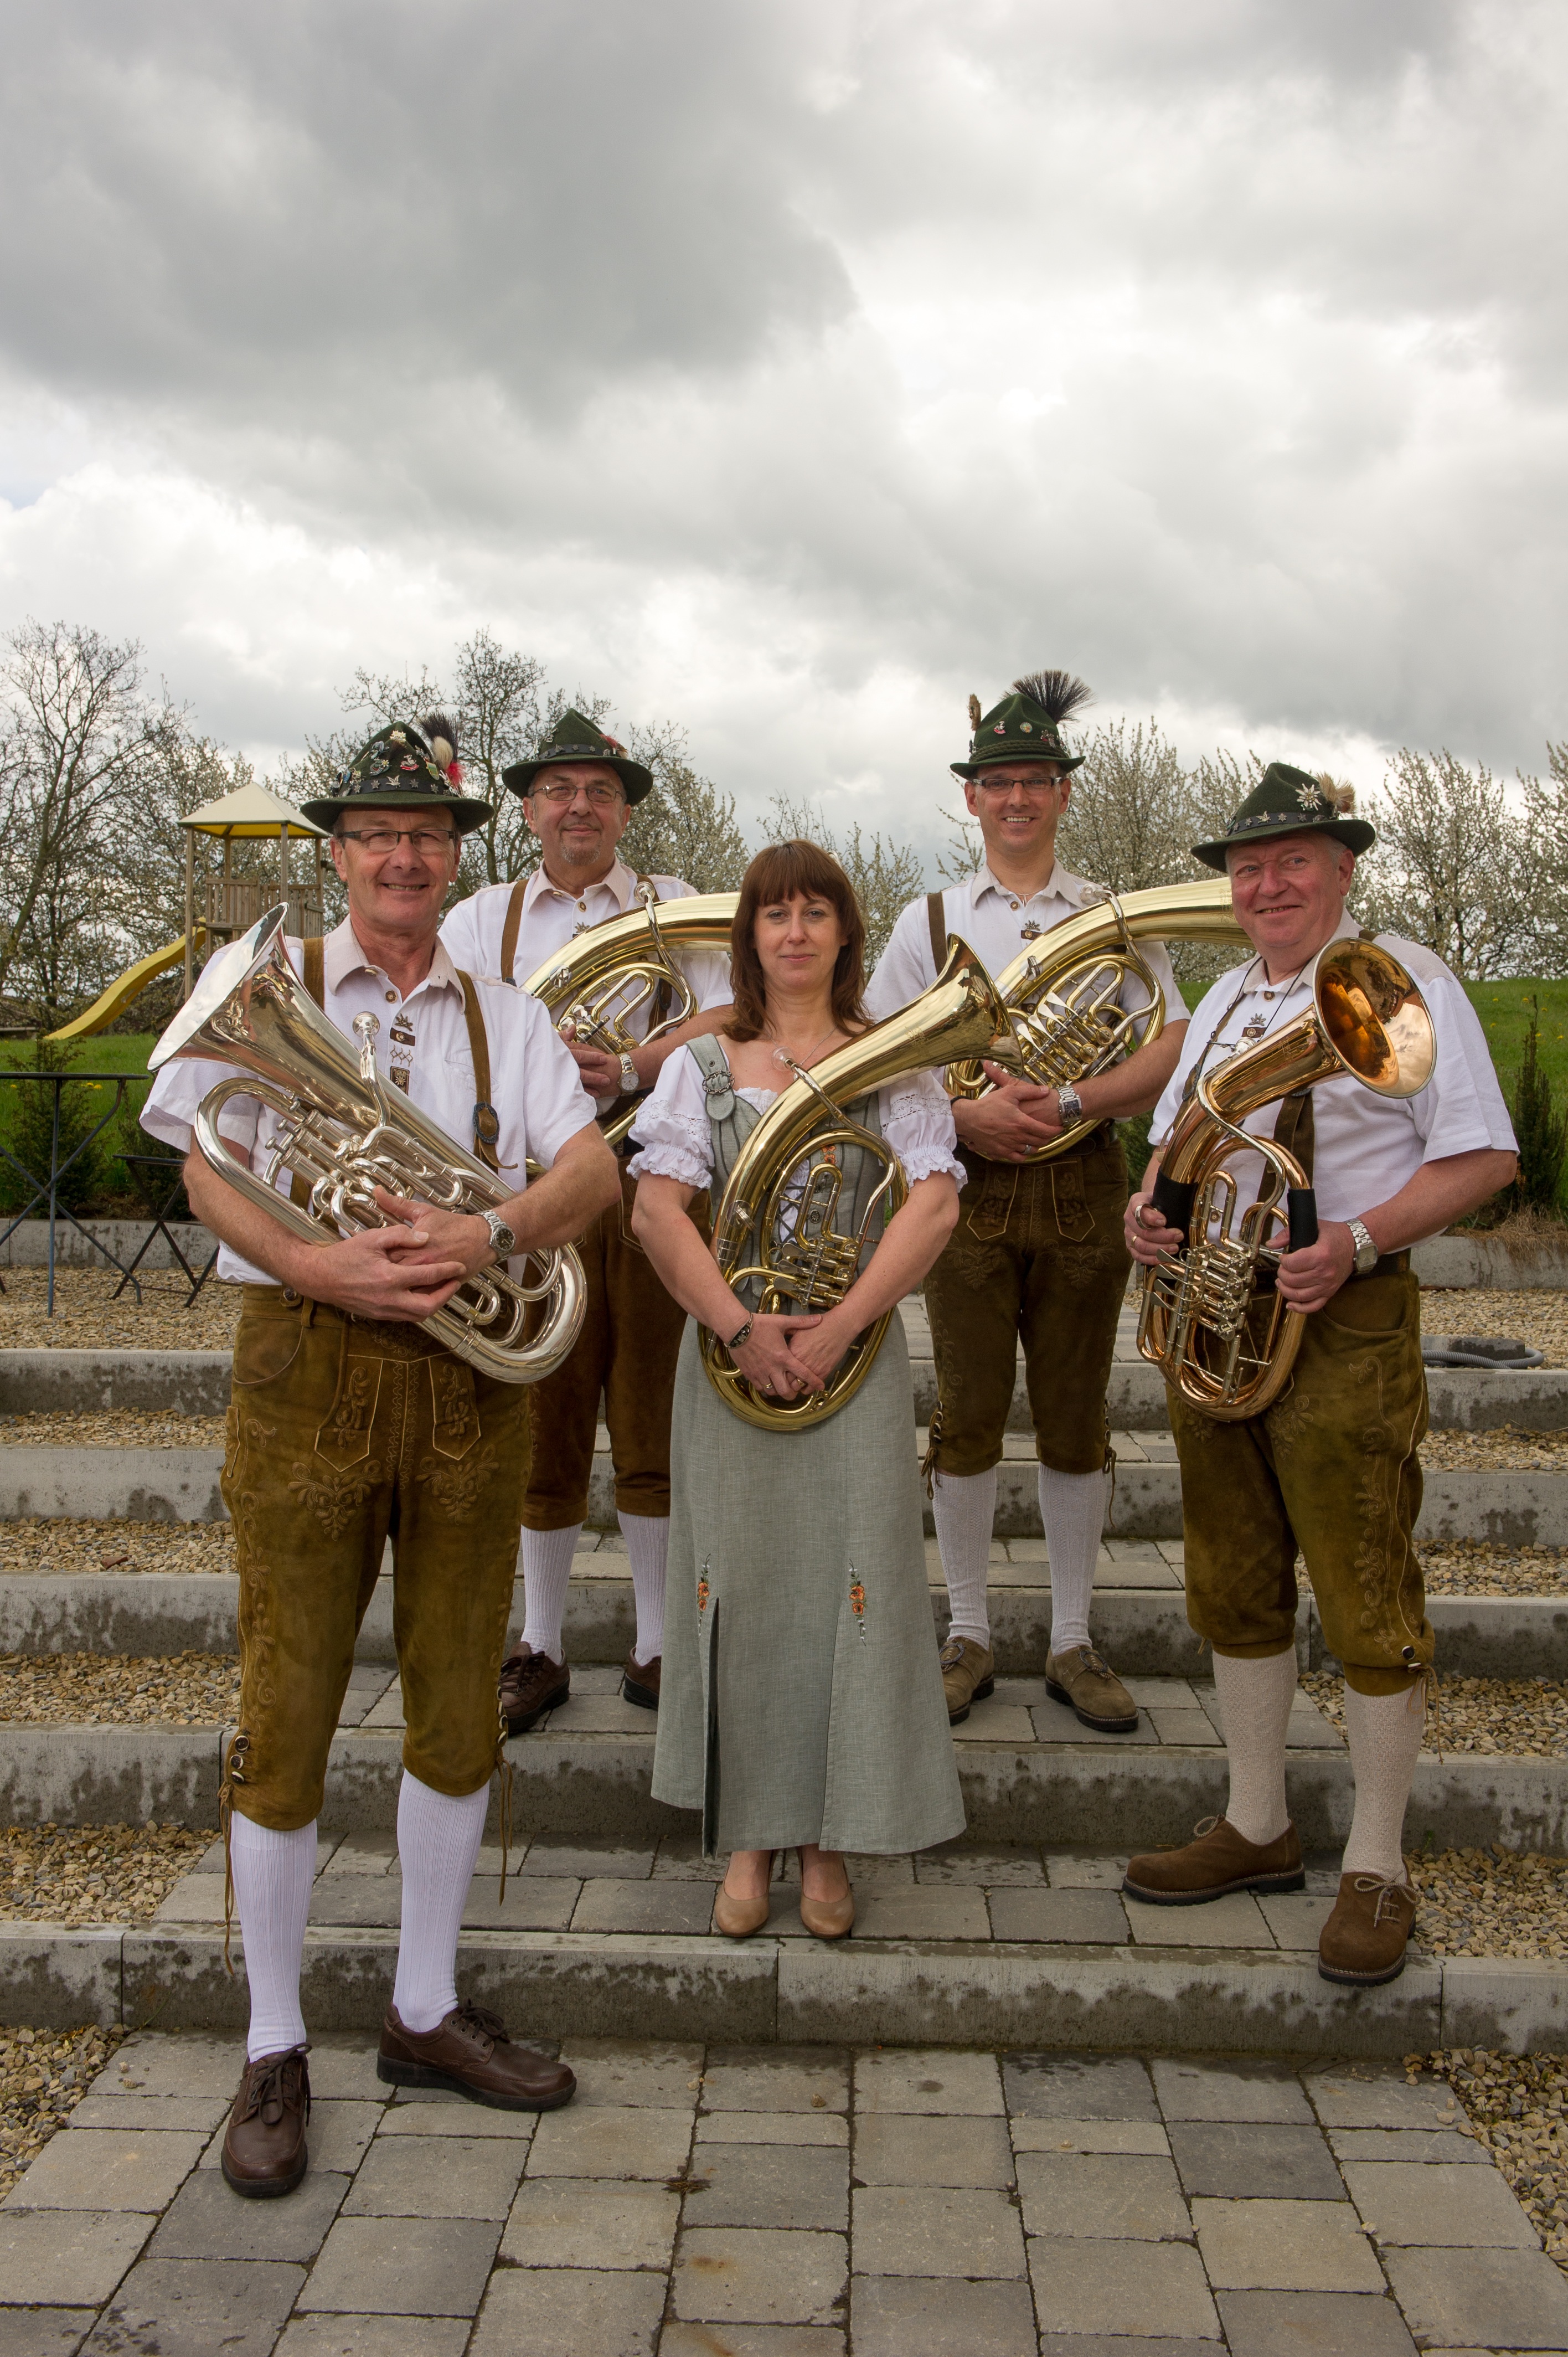
people, musician, festival, musicians, tradition, social group, oppenheimer, bladder chapel, velm